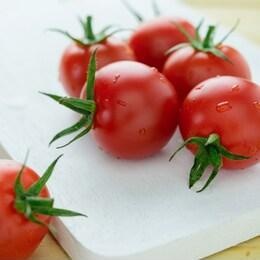
Label: tomato